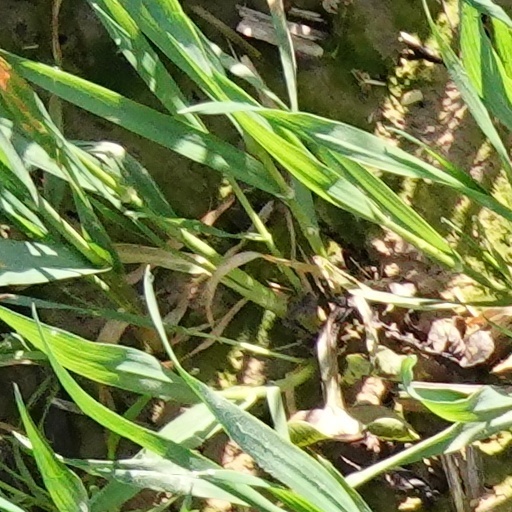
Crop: wheat